Veikko Asikainen

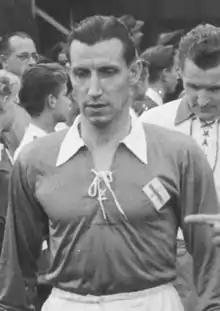
Veikko Asikainen, October 1951

Veikko Asikainen (18 April 1918 – 14 June 2002) was a Finnish footballer. He earned 56 caps at international level between 1938 and 1955. He was also part of Finland's squad at the 1952 Summer Olympics. At club level Asikainen played for TPS and Haka.